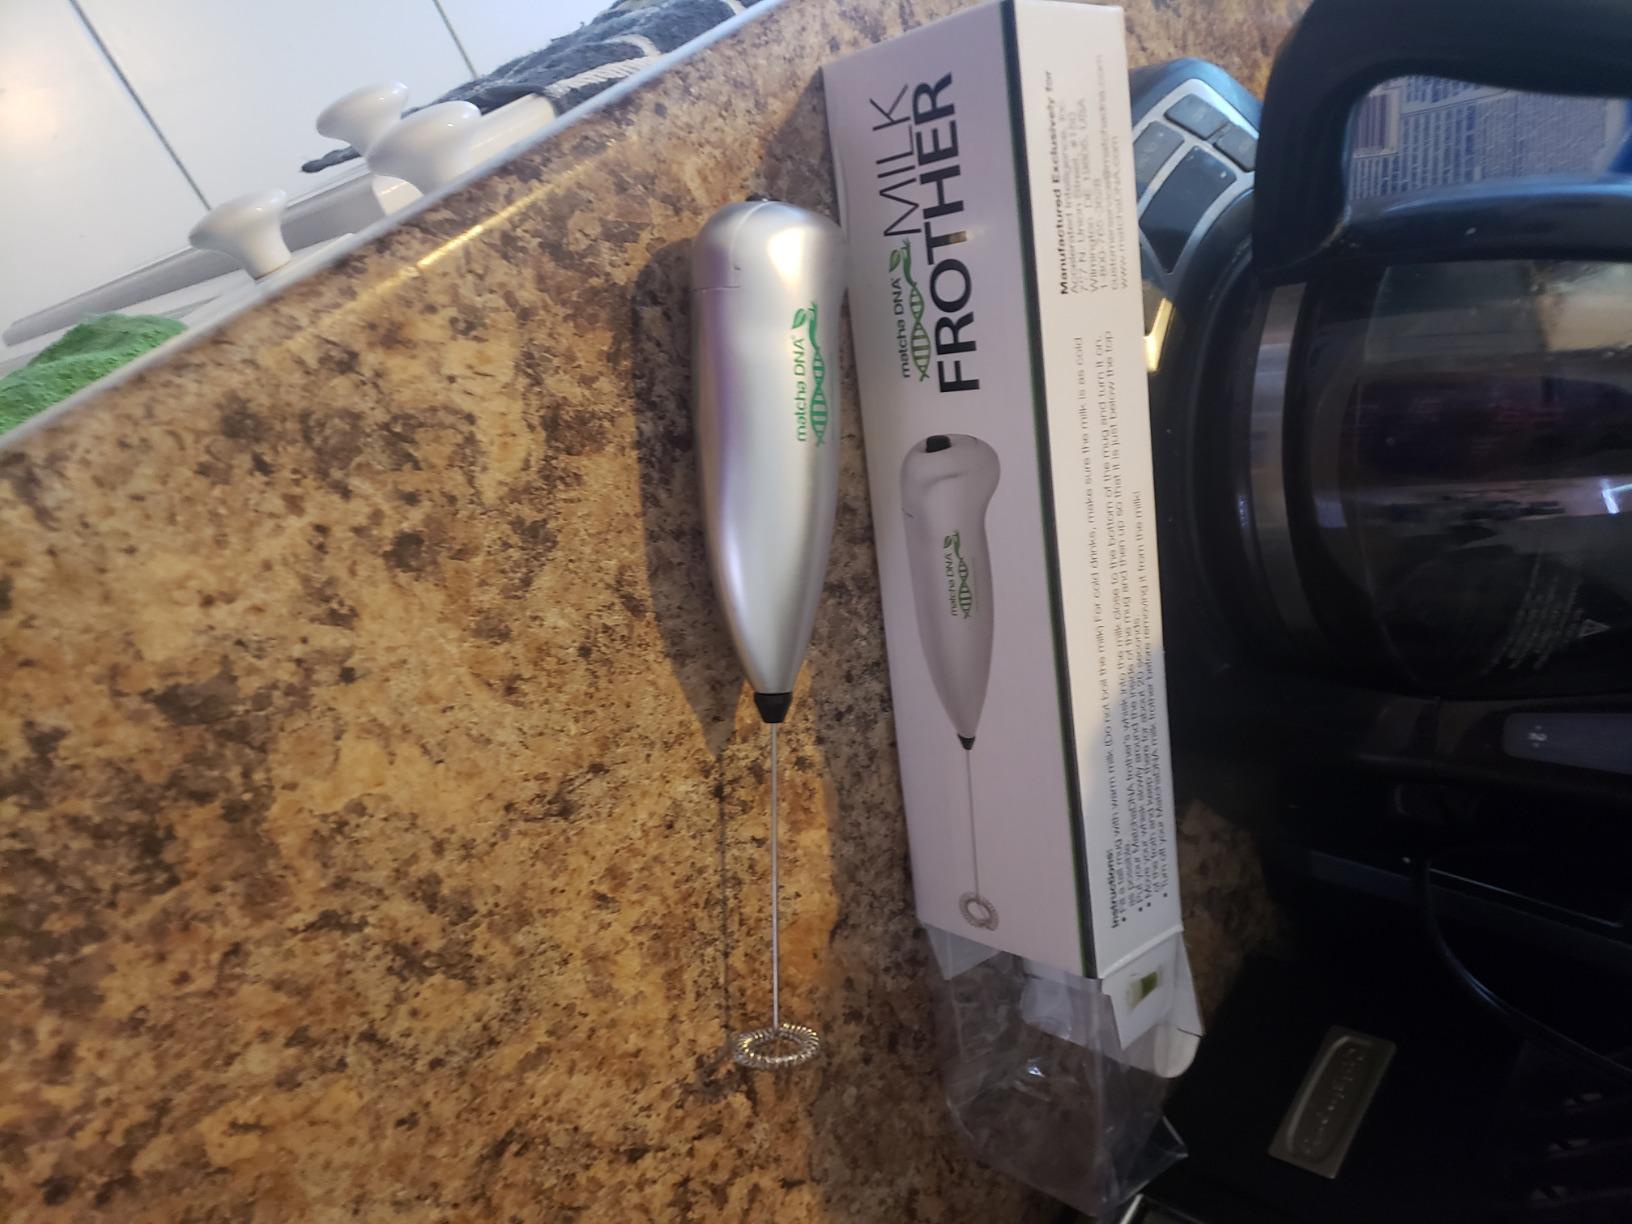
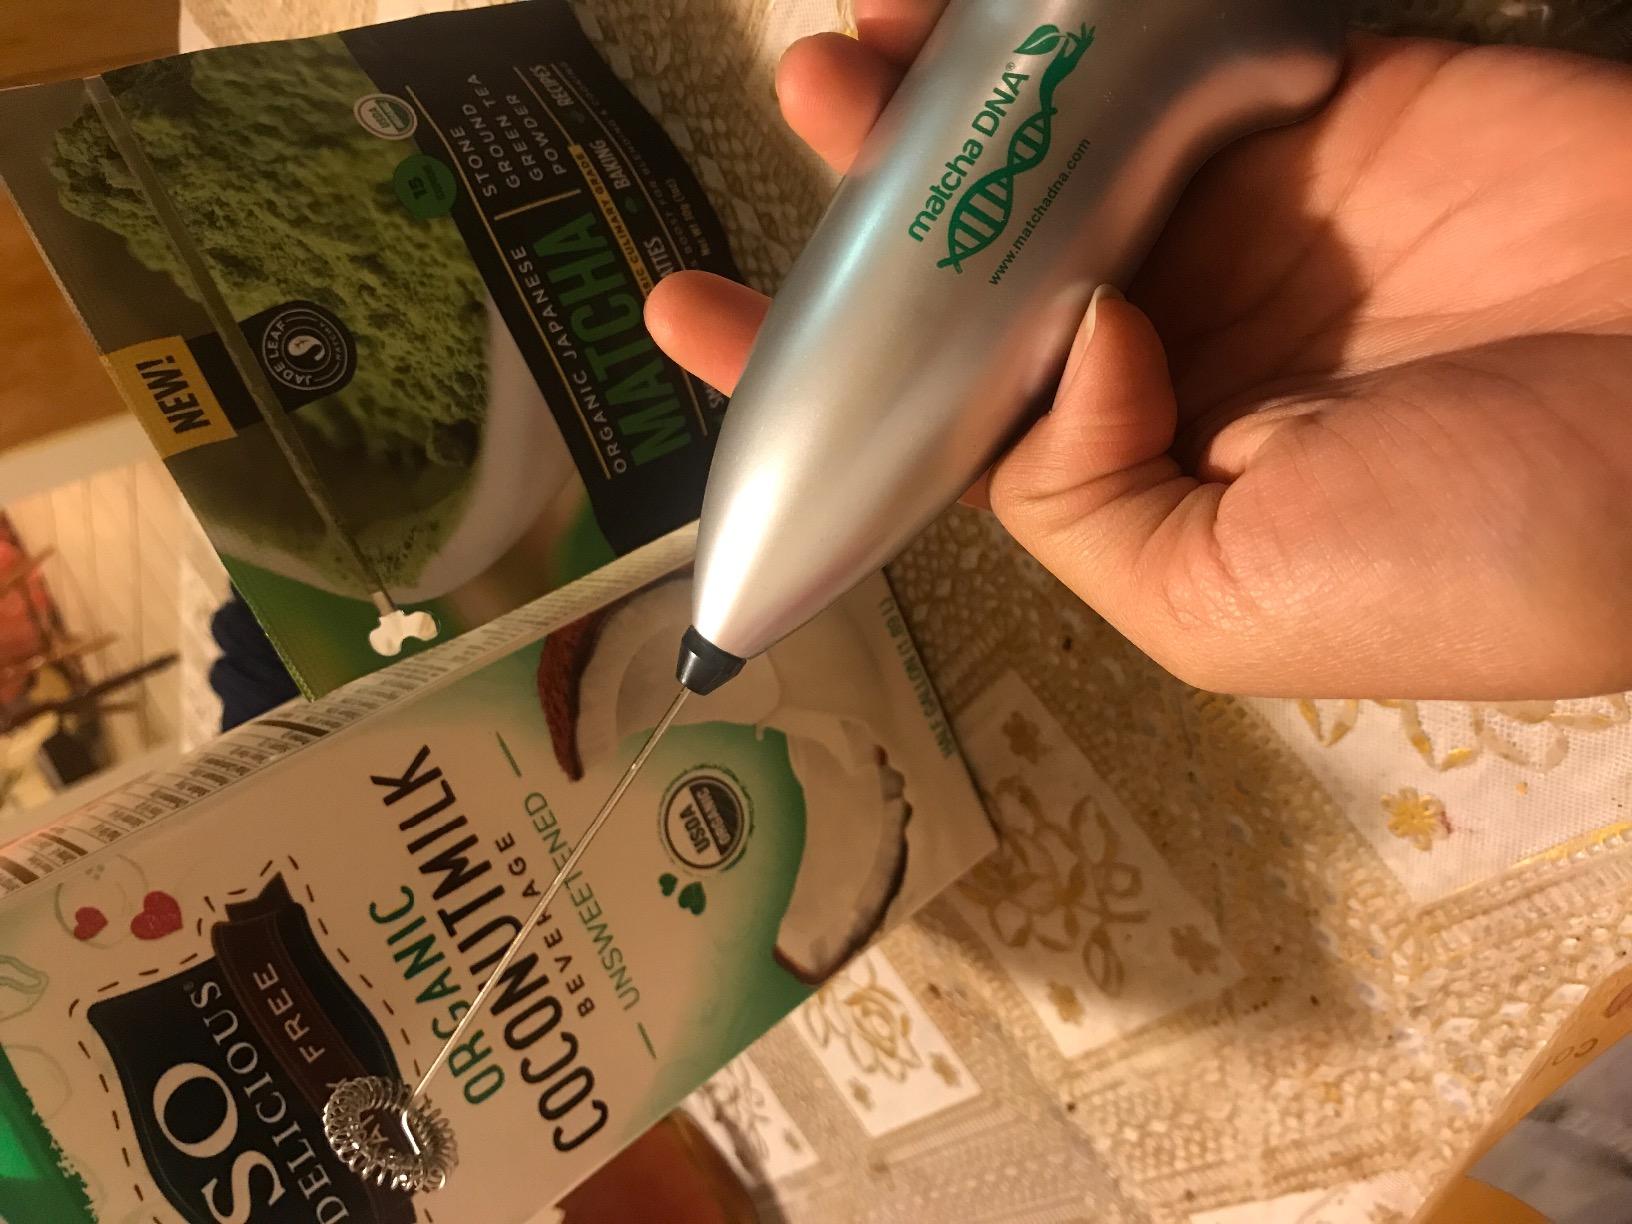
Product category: items_mixer
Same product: yes